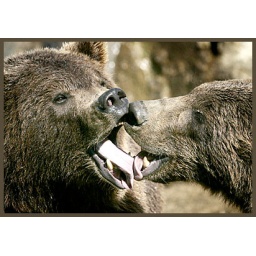
Two brown bears plays at the Vigo's Zoo in northern Spain, August 22, 2007. REUTERS/Miguel Vidal (SPAIN)